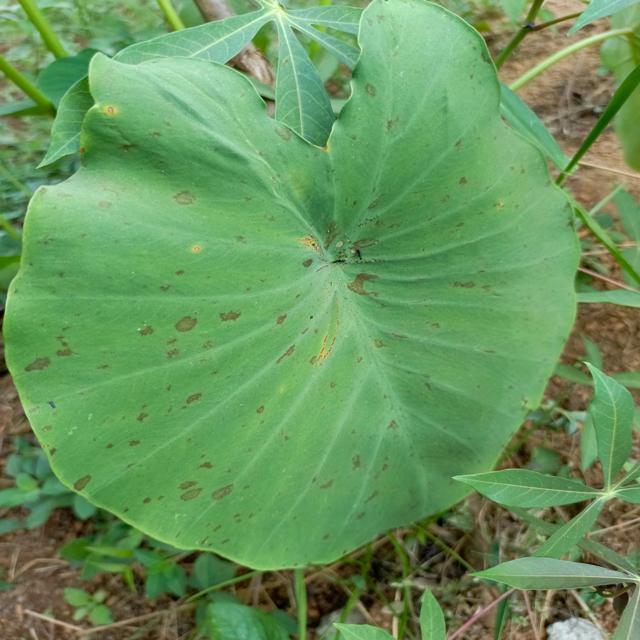
Label: Early_Blight